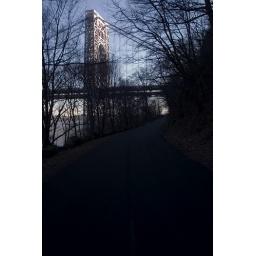
road under the bridge